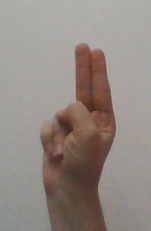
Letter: taa